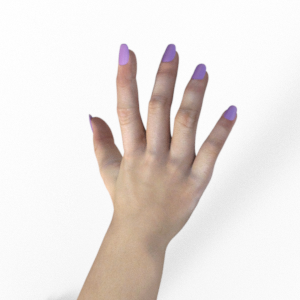
Label: paper